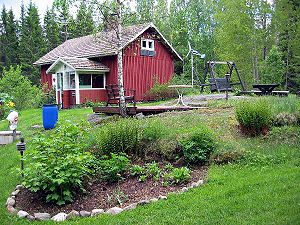
Finland / Økonomi / Turisme
Typisk feriehytte i den finske natur, der tiltrækker mange turister.
Finland, officielt Republikken Finland, er et land i Nordøsteuropa. Det grænser op til Sverige i nordvest, Norge i nord, og Rusland i øst. Syd for Finland, på den anden side af Finske Bugt, ligger Estland. Som et nordisk land tilhører Finland den geografiske region Fennoskandinavien, der foruden Finland også består af Skandinavien. Af Finlands 5,5 millioner indbyggere bor størstedelen i den sydlige del af landet. 88,7 % af befolkningen er etniske finner, som taler det uralske sprog finsk, der ikke er beslægtet med de øvrige skandinaviske sprog. Landets anden hovedgruppe er finlandssvenskerne, som taler svensk. Finland er med sine 338.445 kvadratkilometer det ottendestørste land i Europa og det tyndest befolkede land i EU. Landet er en parlamentarisk republik bestående af 311 kommuner samt én selvstyrende region, Ålandsøerne. I Hovedstadregionen med hovedstaden Helsinki bor ca 1,4 millioner mennesker, som samlet står for en tredjedel af landets BNP.